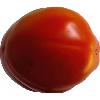
Label: Tomato 1